Klaudia Tanner

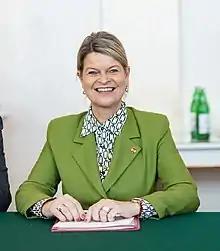
Portrait, 2020

Klaudia Tanner ( Wallner, born 2 May 1970) is an Austrian politician of the People's Party (ÖVP) who has been serving as the minister of defense in the governments of Chancellors Sebastian Kurz, Alexander Schallenberg, Karl Nehammer, and Christian Stocker since January 2020. From 2011 to 2020, she worked as the General Manager of Austria's political farmers' association.